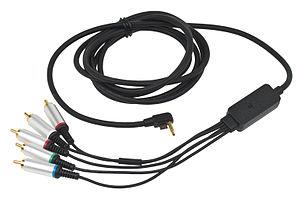
La PlayStation Portable est la première console de jeux vidéo portable de Sony, commercialisée entre 2004 et 2014. Elle marque un tournant dans l'histoire des consoles portables, car elle propose une qualité d'image et des capacités générales approchant celles de la PlayStation 2, une console de salon.